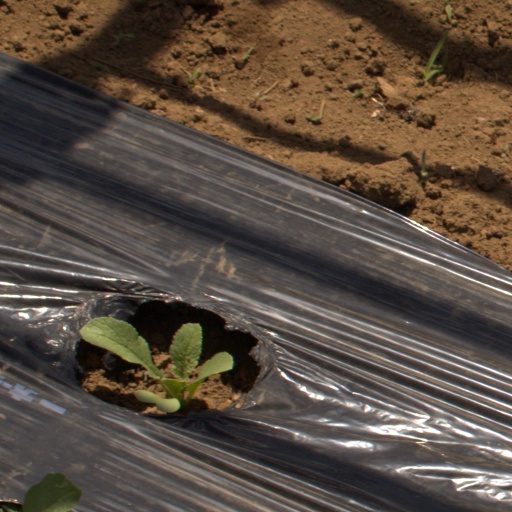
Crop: Jerusalem artichoke